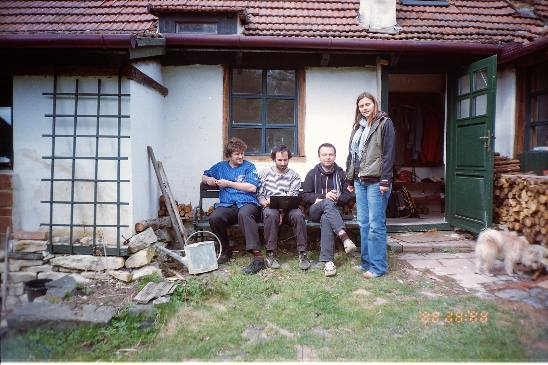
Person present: Yes